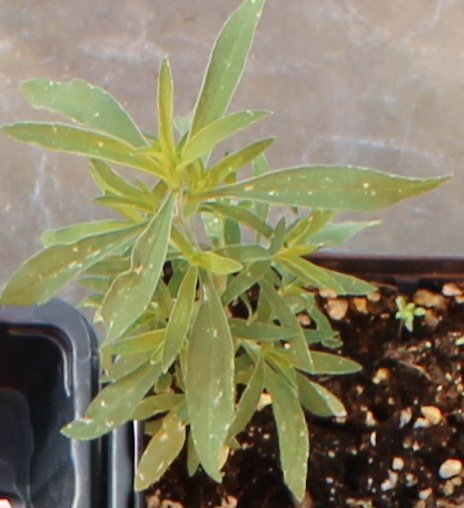
Label: Kochia